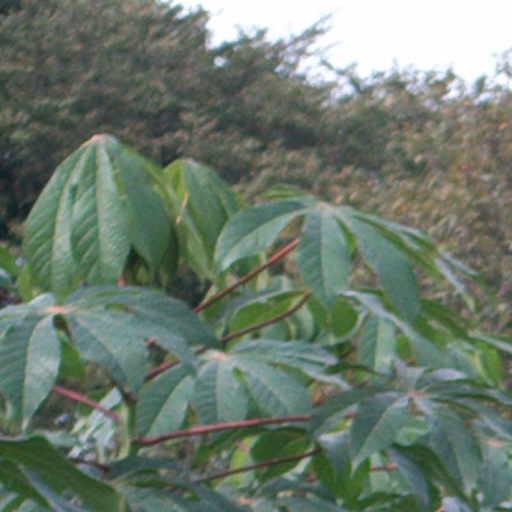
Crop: cassava